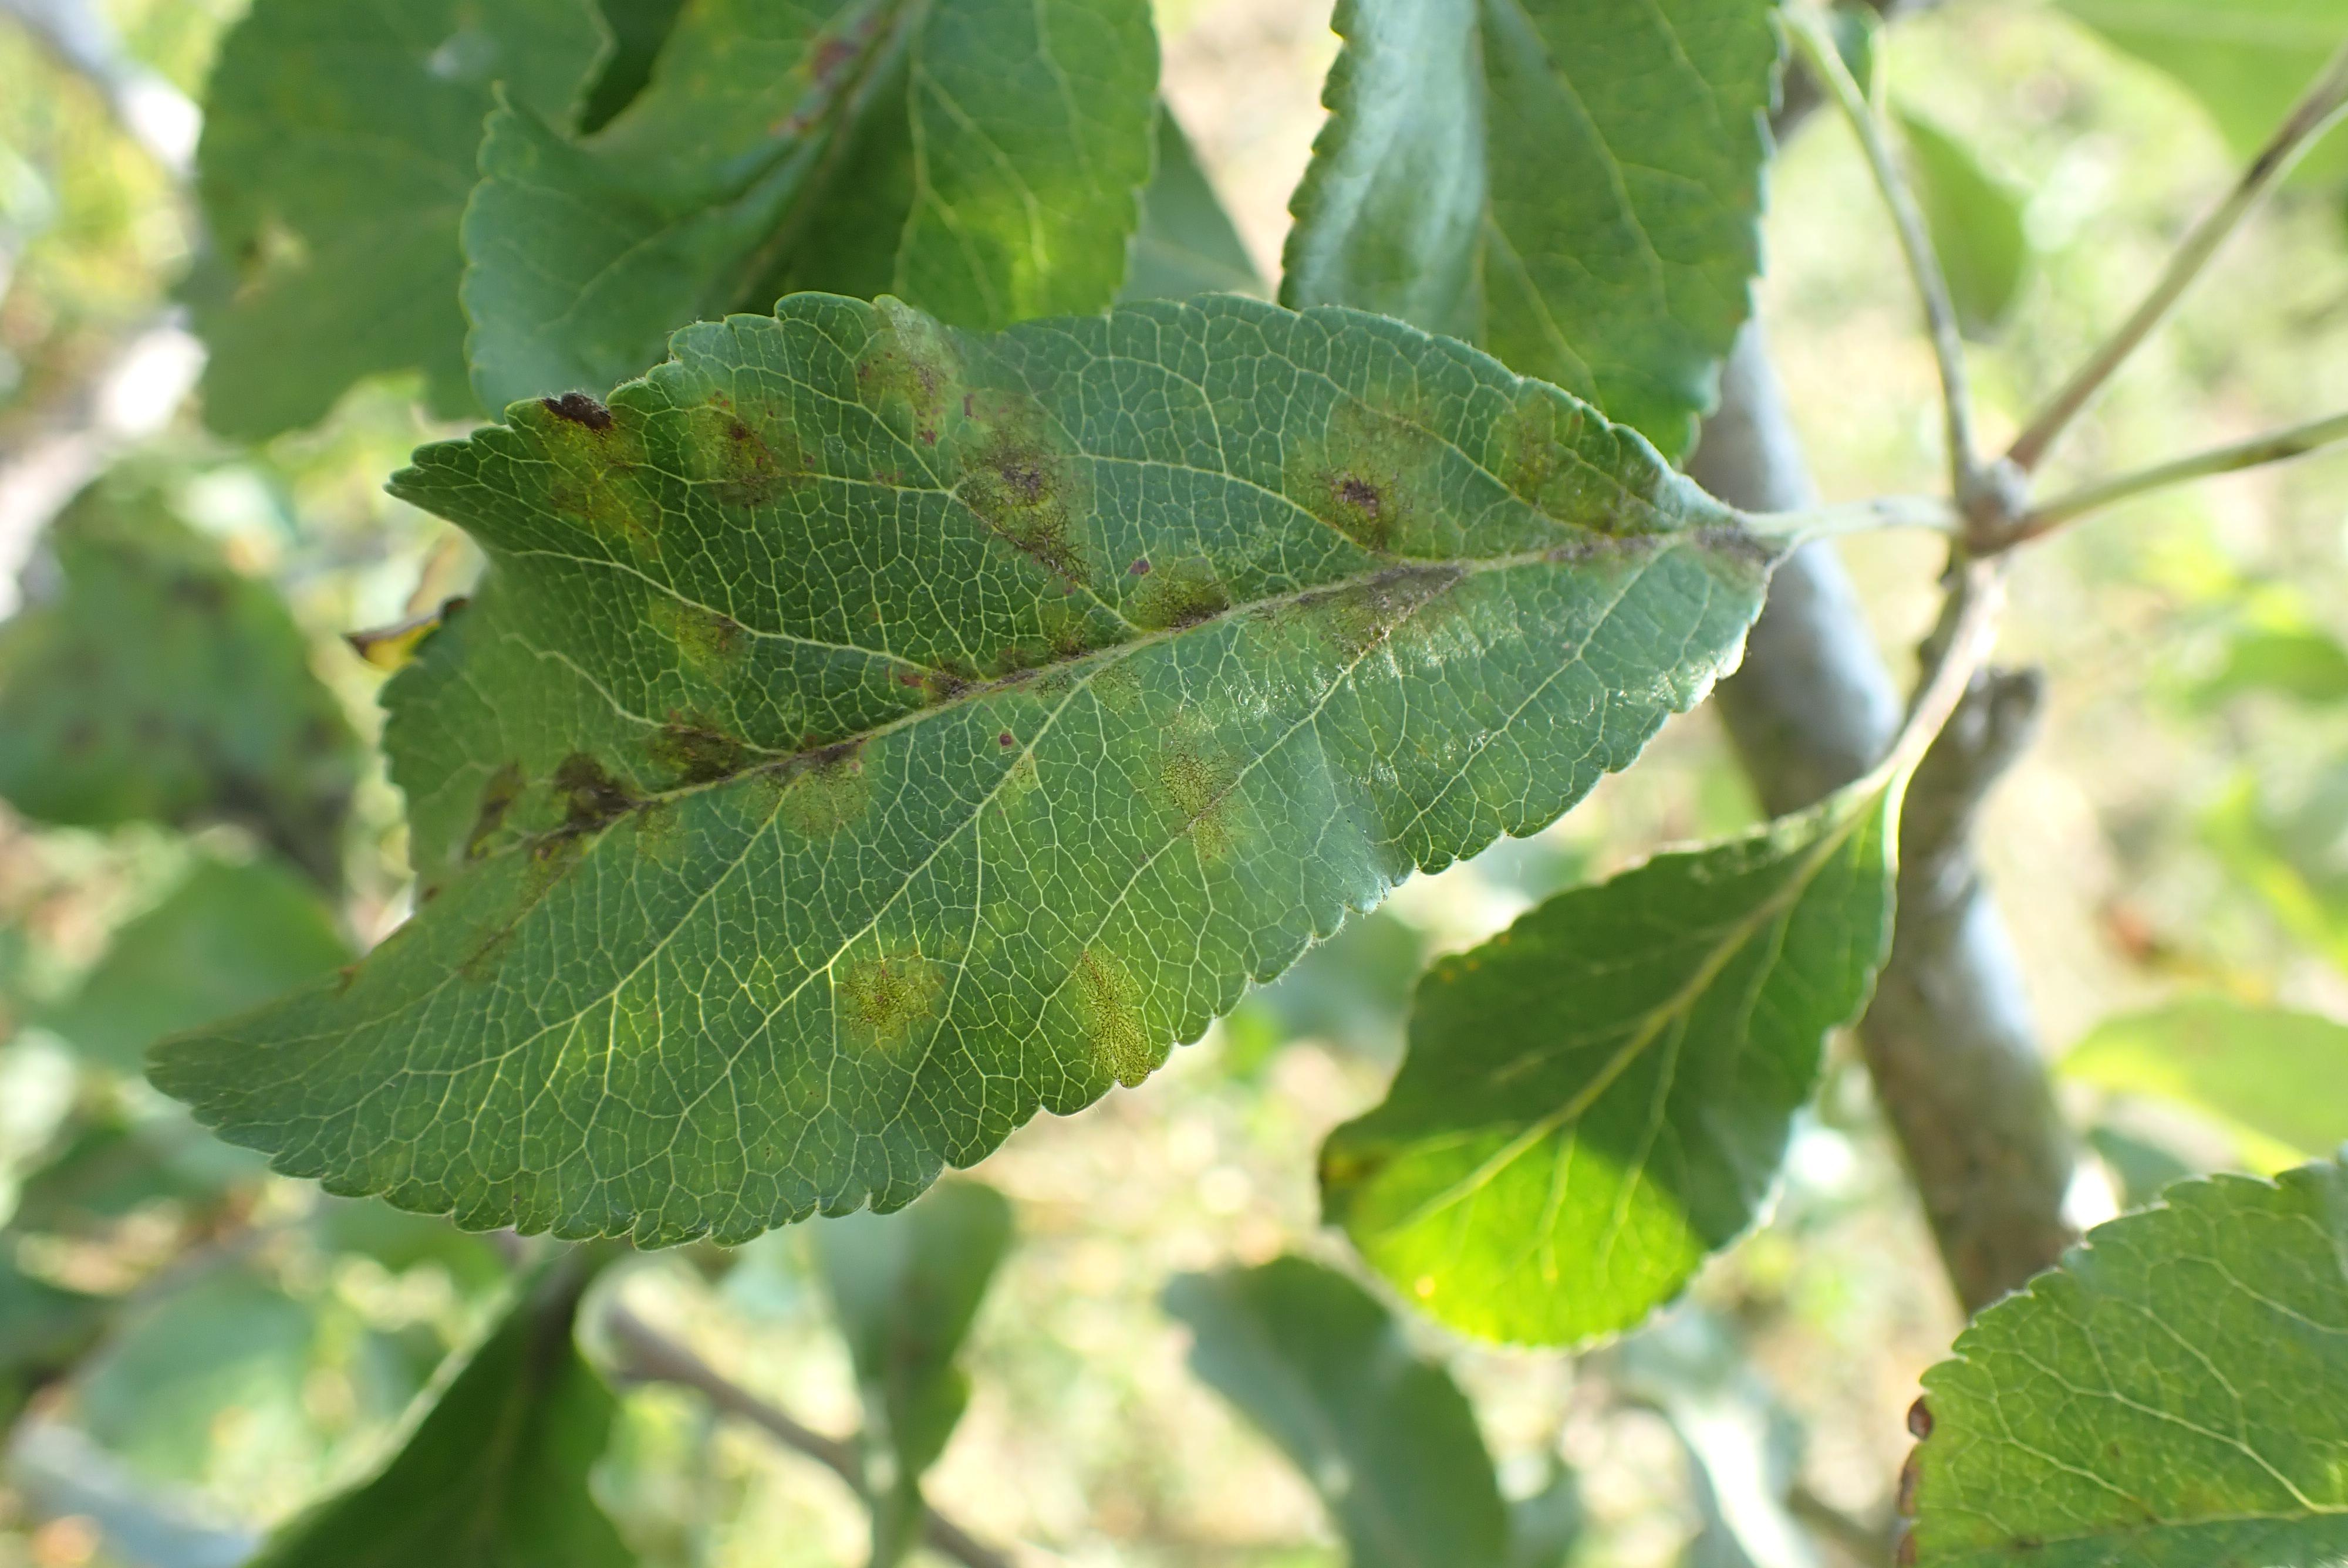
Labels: scab